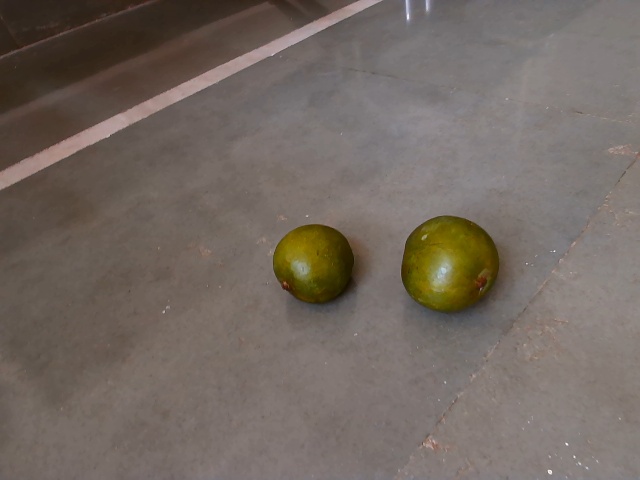
Label: Raw_Mango